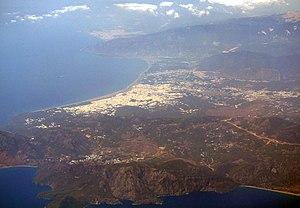
Kumluca est une ville et un district de la province d'Antalya dans la région méditerranéenne en Turquie.